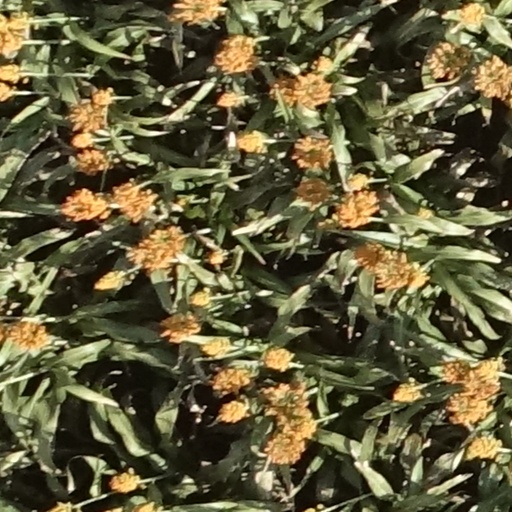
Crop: sorghum